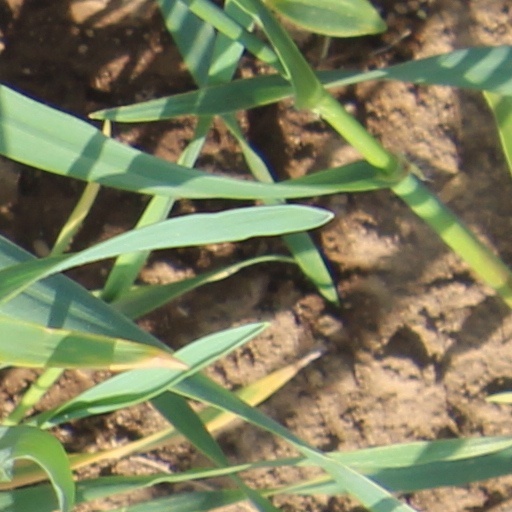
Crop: wheat